Atakan Karazor

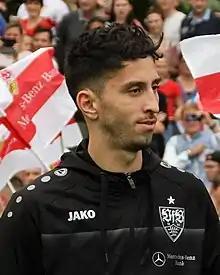
Karazor with VfB Stuttgart in 2019

Atakan Karazor (born 13 October 1996) is a professional footballer who plays as a defensive midfielder and captains Bundesliga club VfB Stuttgart. Born in Germany, he has opted to play for the Turkey national team.